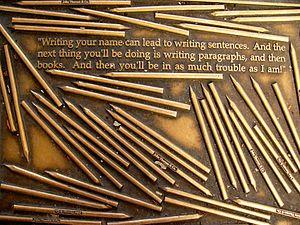
Henry David Thoreau est un philosophe, naturaliste et poète américain, né le 12 juillet 1817 à Concord, où il est mort le 6 mai 1862.
L'Esprit commercial des temps modernes et son influence sur le caractère politique, moral et littéraire d'une nation est un discours écrit et lu par l'écrivain américain Henry David Thoreau, alors âgé de 20 ans, en 1837, à Harvard. Le discours a ensuite donné lieu à un essai publié, devenant le premier écrit de Thoreau.